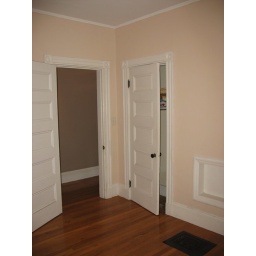
View standing in front of windows, towards br2 door (and closet)